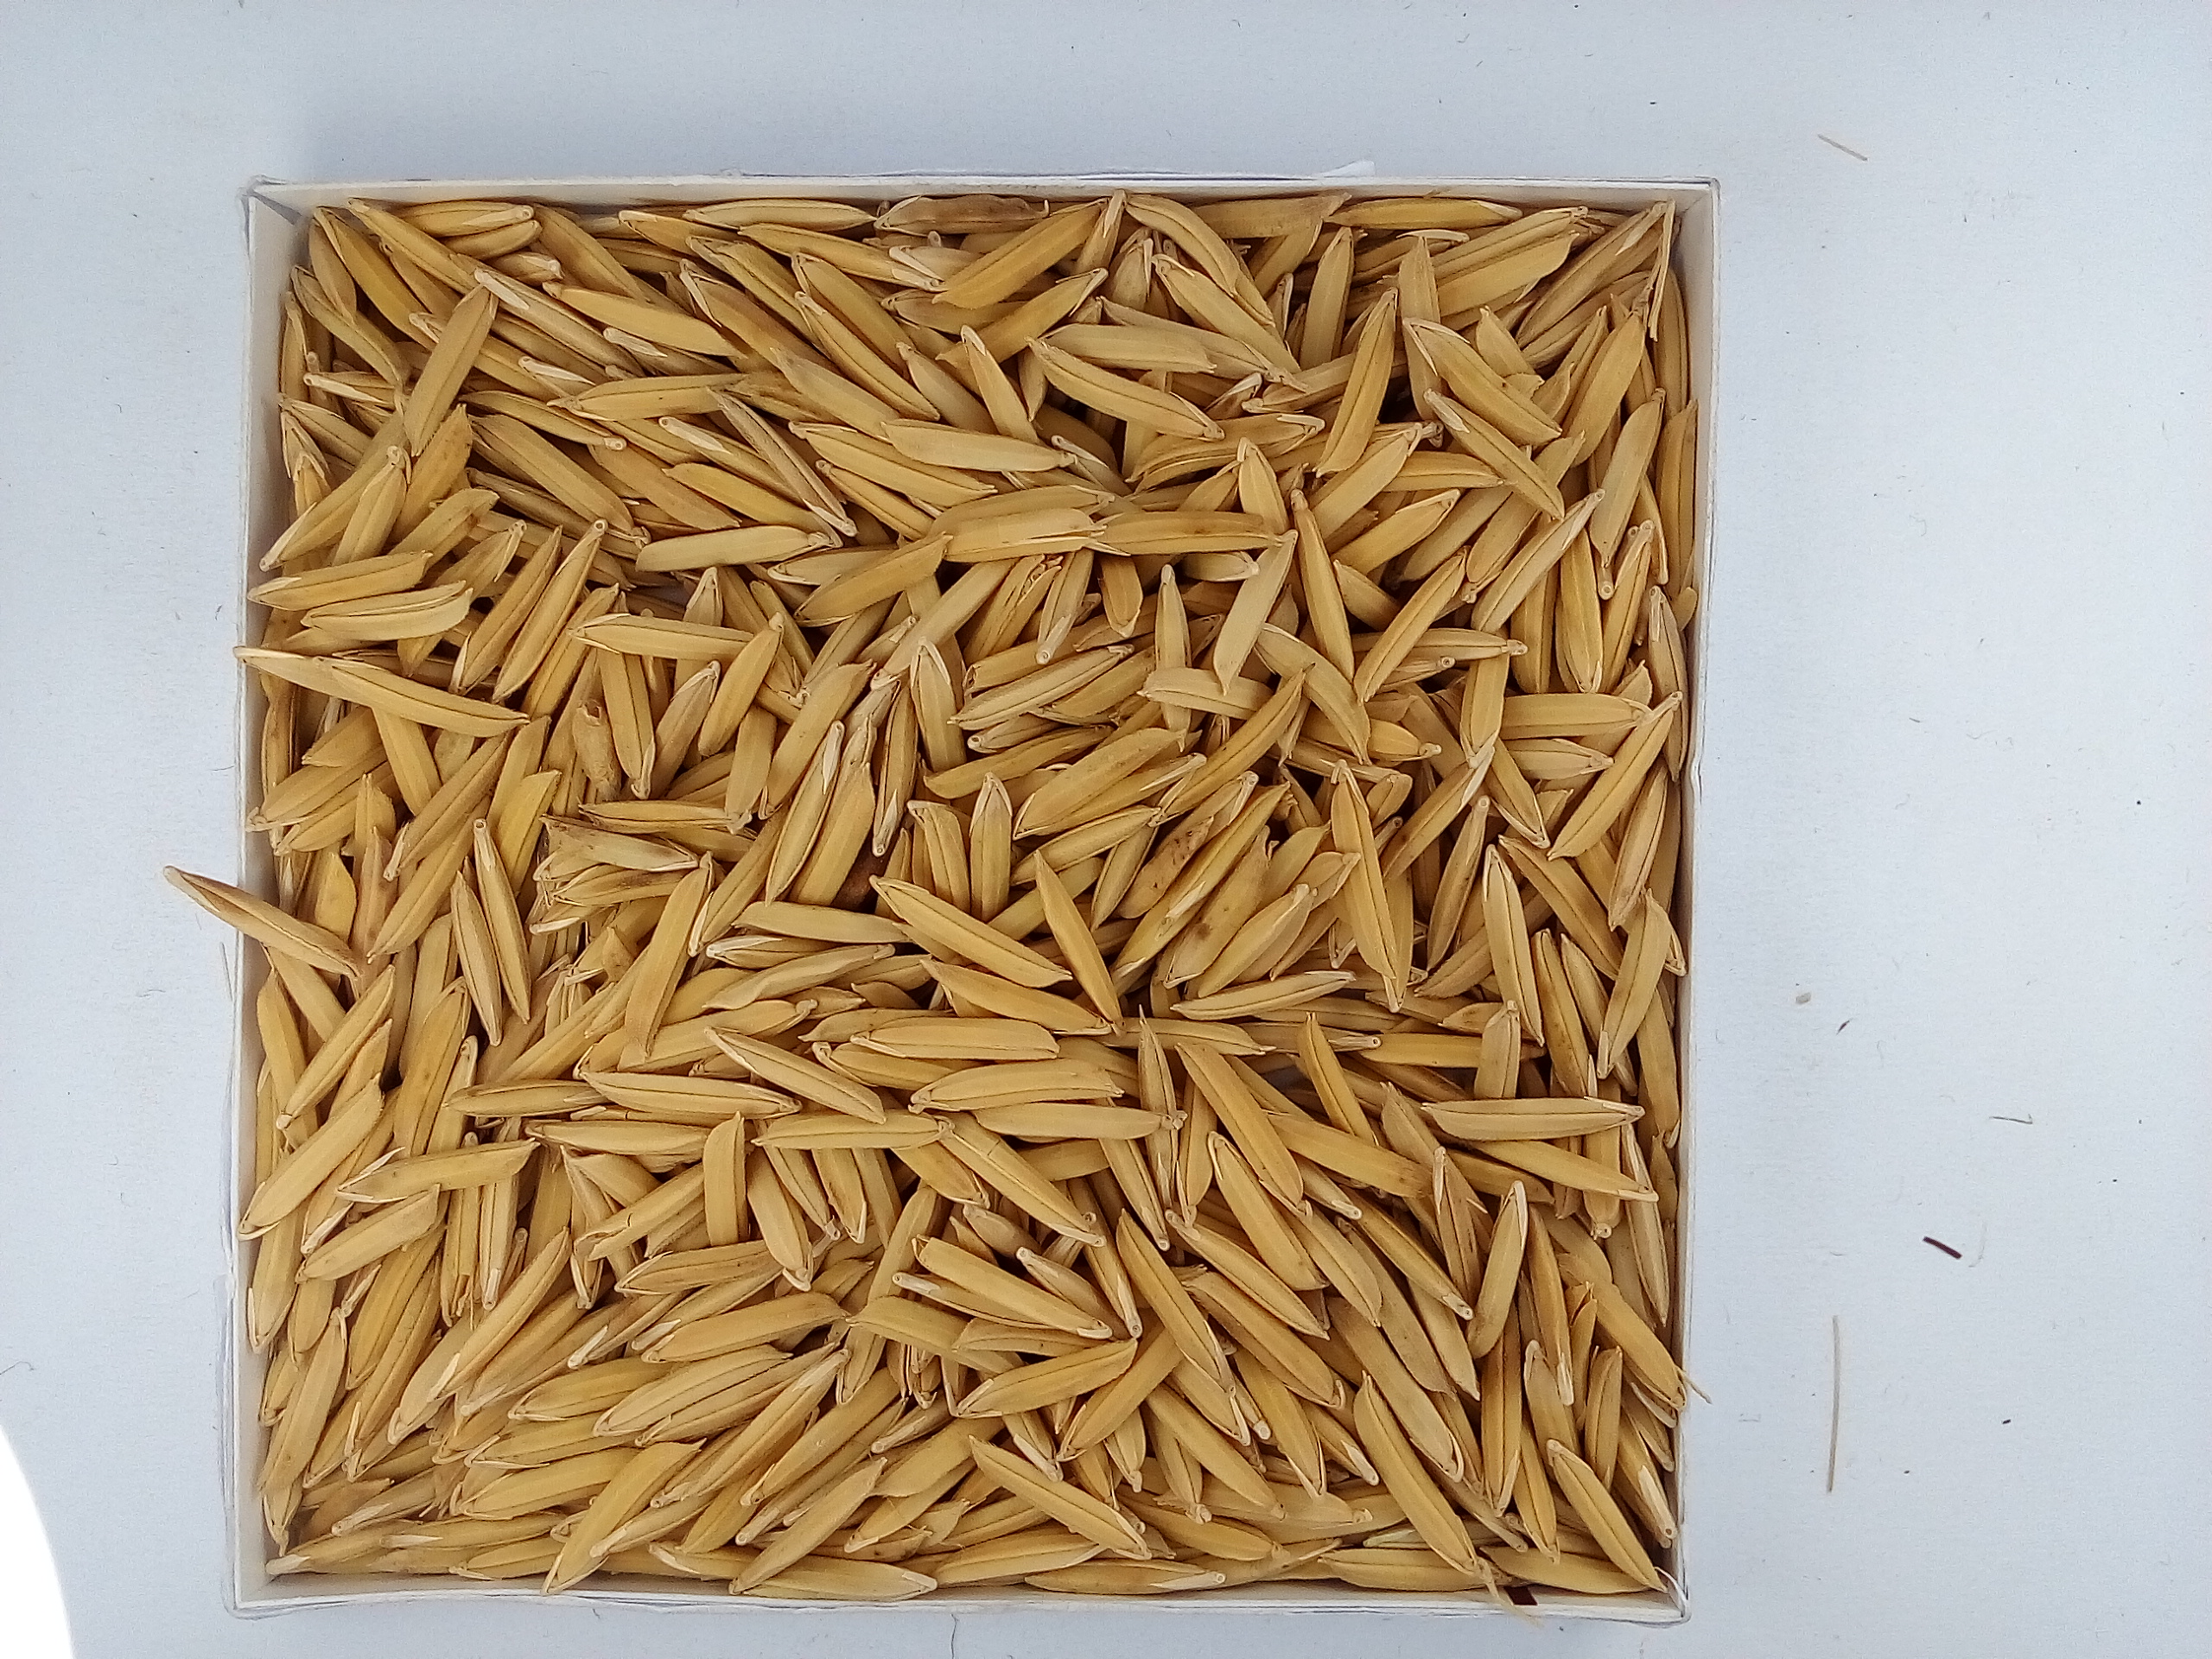
Rice seed variety: Unknown